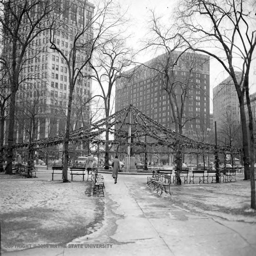
is visible behind national register of historic places location .